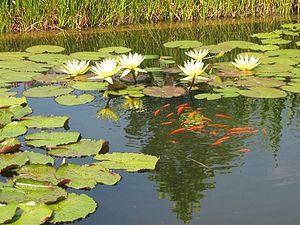
Le carassin doré, dont la forme ornementale est familièrement appelée poisson rouge, est une espèce de poissons d'eau douce appartenant à la famille des cyprinidés. Sélectionné dans les élevages, on retrouve ce poisson d'eau froide dans les bassins du monde entier mais également dans les aquariums. Il est considéré de nos jours comme un animal domestique. Les formes ornementales telles que nous les connaissons au XXIᵉ siècle sont issues de la forme sauvage de l'espèce, un carassin de couleur gris doré, proche du carassin commun, vivant dans les eaux douces, calmes et tempérées d'Europe et de Chine. L'élevage sélectif pratiqué depuis les premières dynasties chinoises a permis d'obtenir des variétés dont la morphologie n'a plus beaucoup de points communs avec le carassin doré sauvage, variétés qui font l'objet de concours.